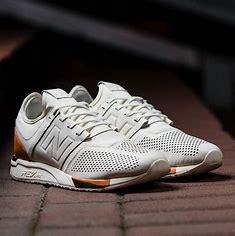
Brand: New
Model: Balance 247